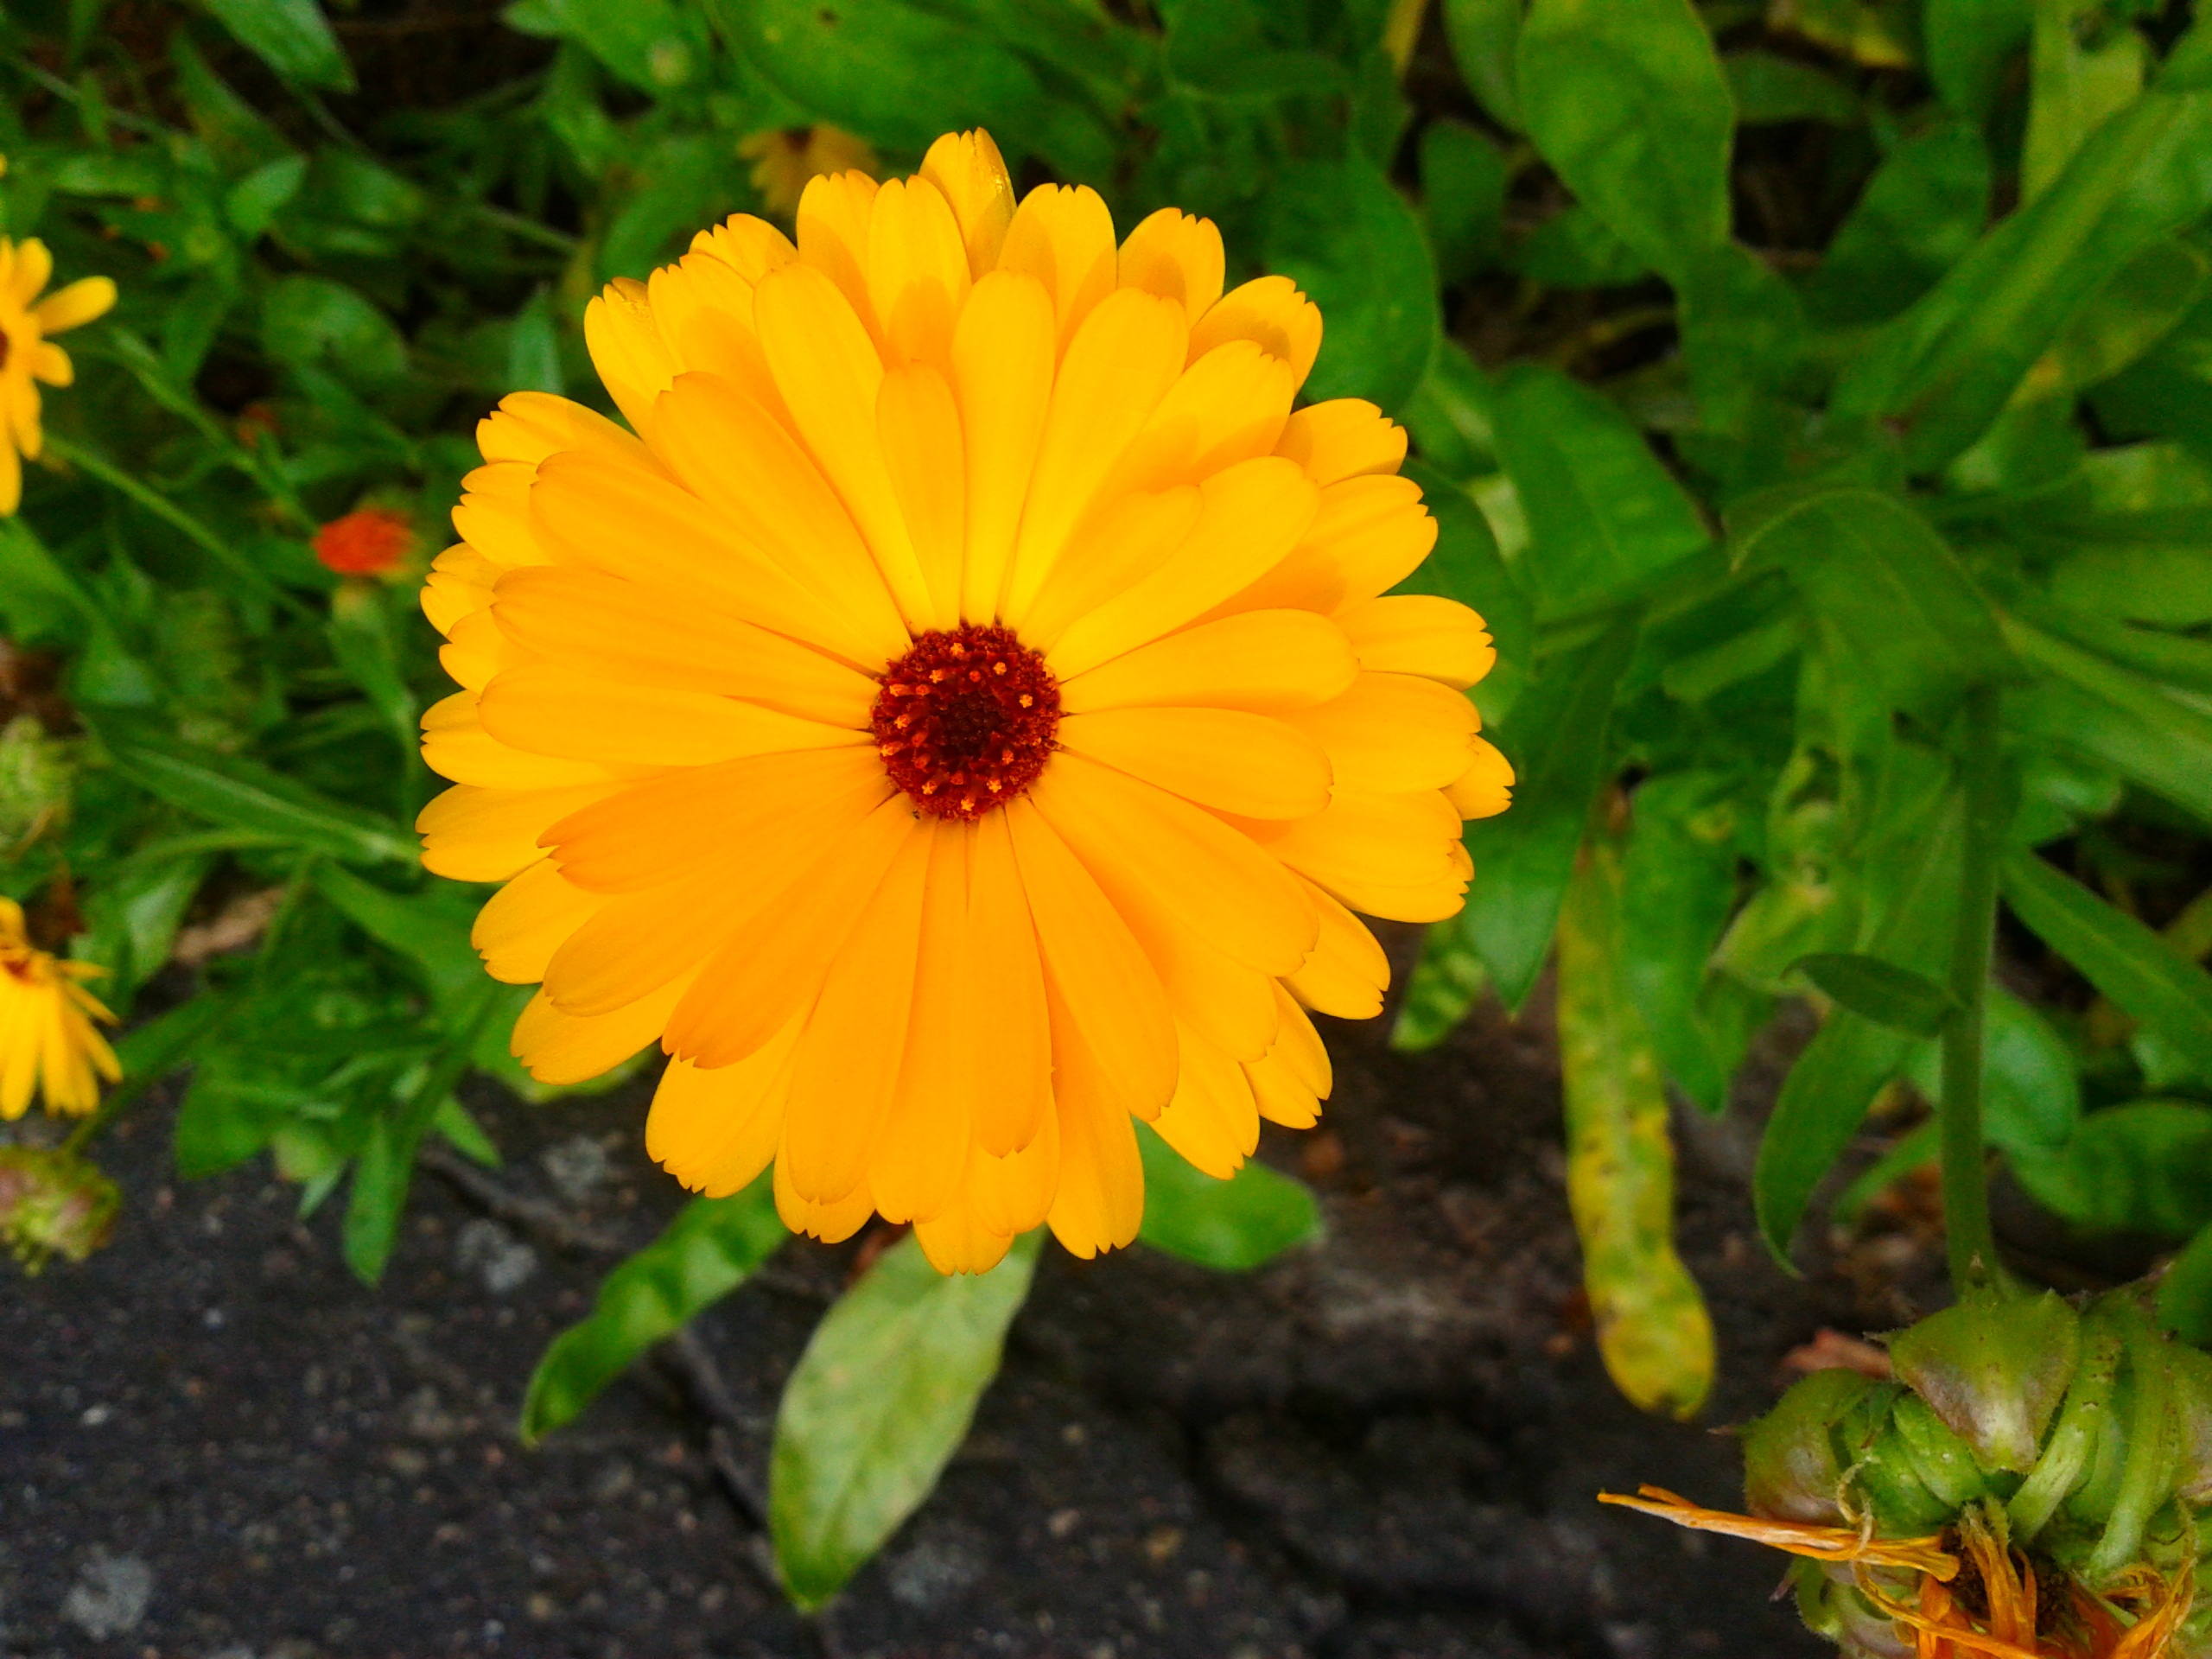
nature, plant, flower, petal, daisy, orange, herb, botany, yellow, garden, flora, wildflower, macro photography, flowering plant, daisy family, calendula, annual plant, land plant